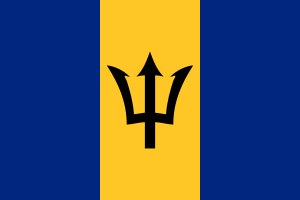
Barbados' flag
Flagets størrelsesforhold: 2:3
Barbados' flag blev taget i brug 30. november 1966, øens første befrielsesdag. Det består af tre farvefelter med to ultramarineblå bånd separeret af et gult bånd i midten. Der er et sort treforkhovede i midten af det gule bånd.